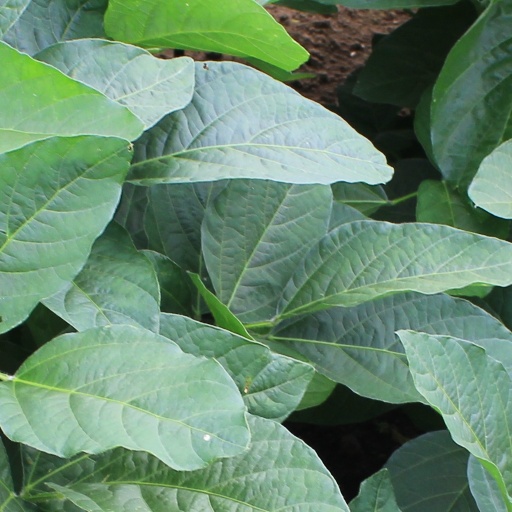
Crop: soybean